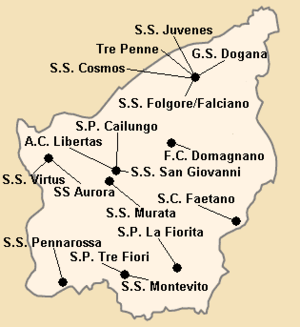
Répartition des clubs en Serie A1 1985-1986.
La saison 1985-1986 de Serie A1 était la première édition de la première division saint-marinoise.